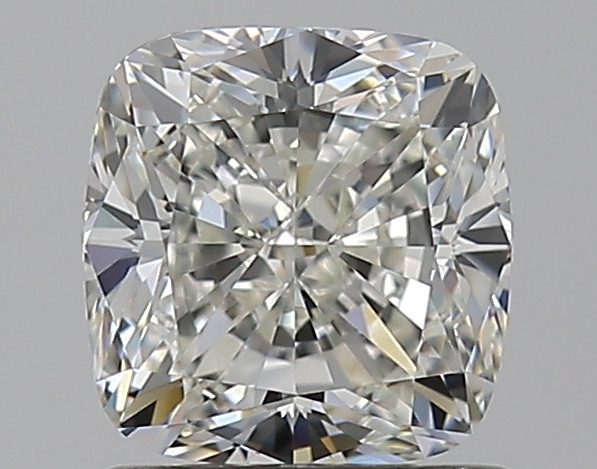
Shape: cushion
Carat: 1.2
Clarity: VVS1
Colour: J
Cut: EX
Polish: EX
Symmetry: EX
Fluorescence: M
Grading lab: GIA
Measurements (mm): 5.9 x 5.73 x 3.99